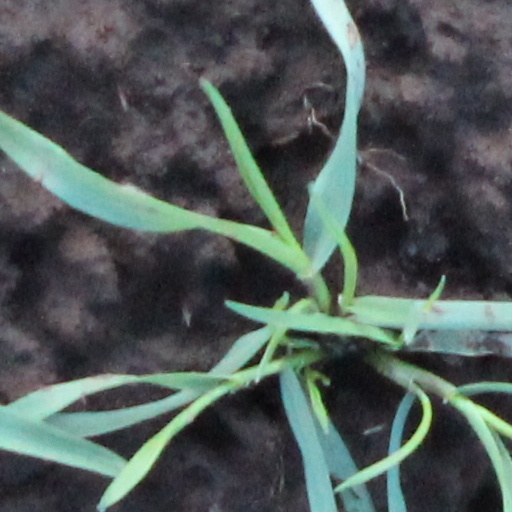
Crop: wheat